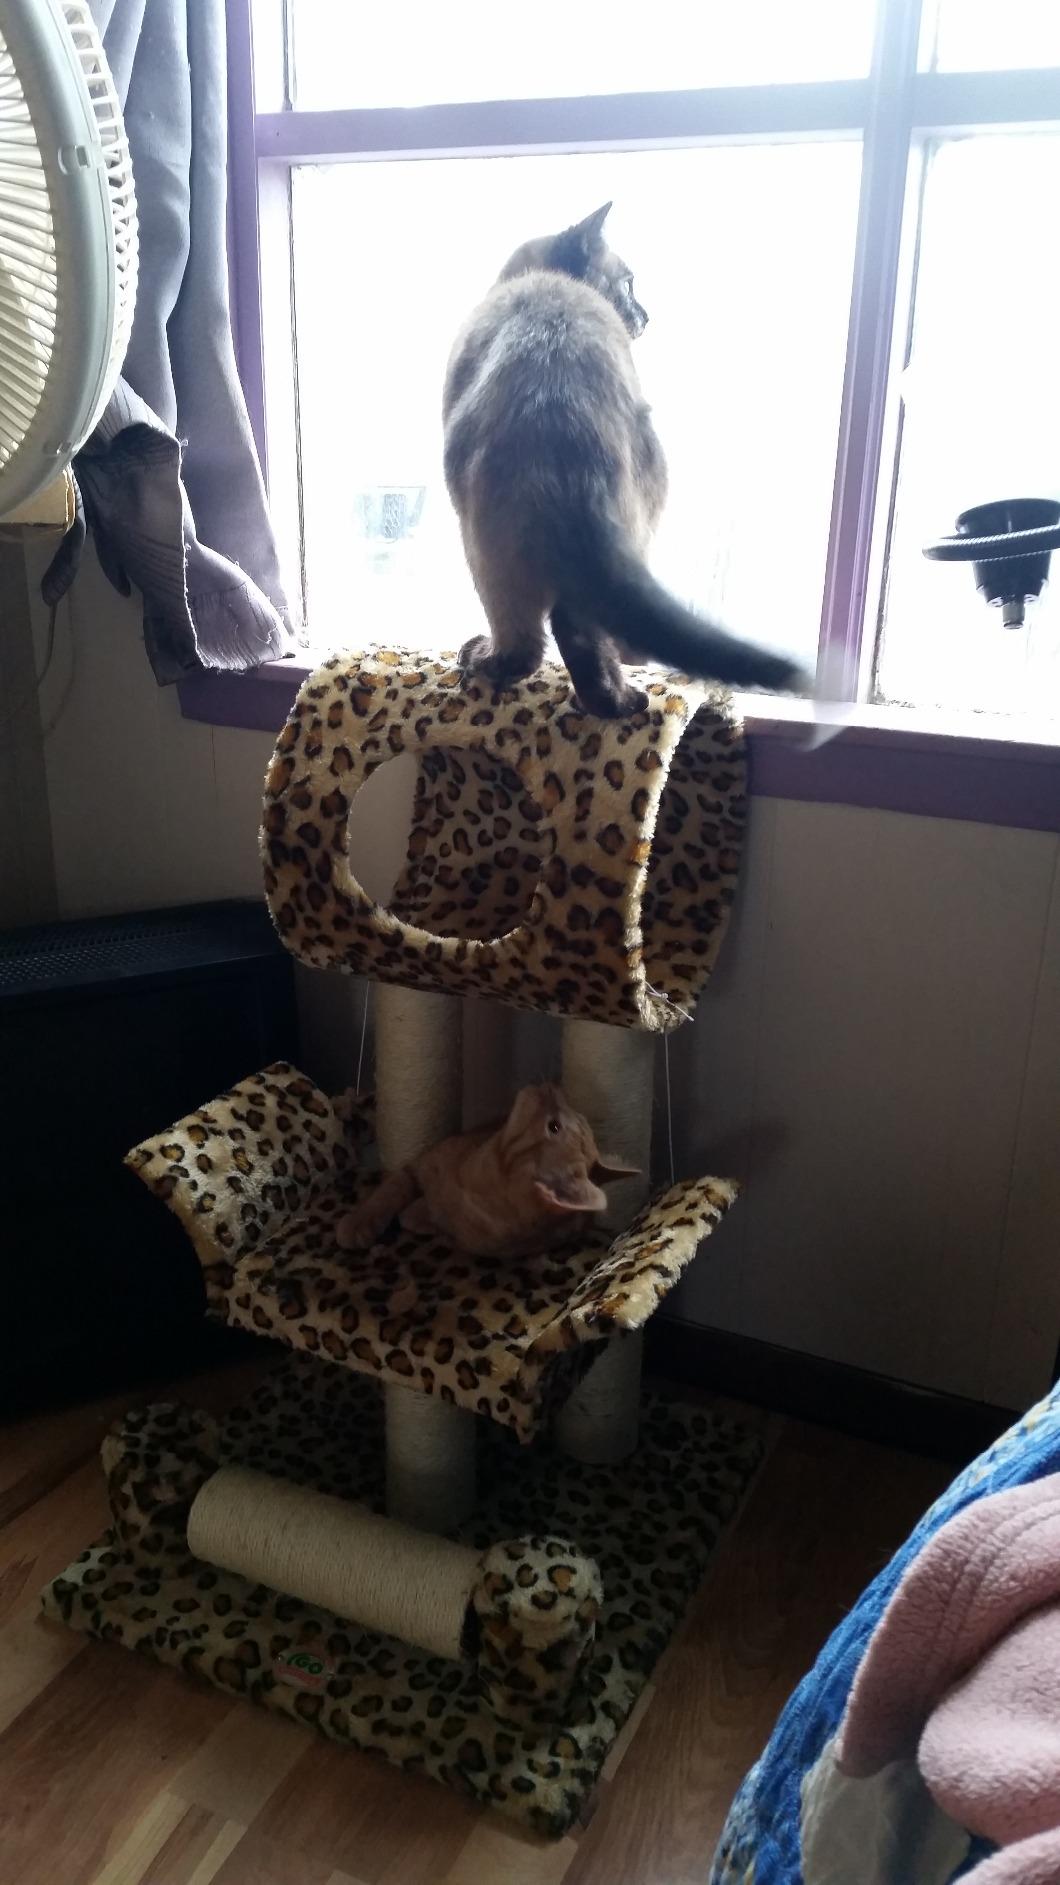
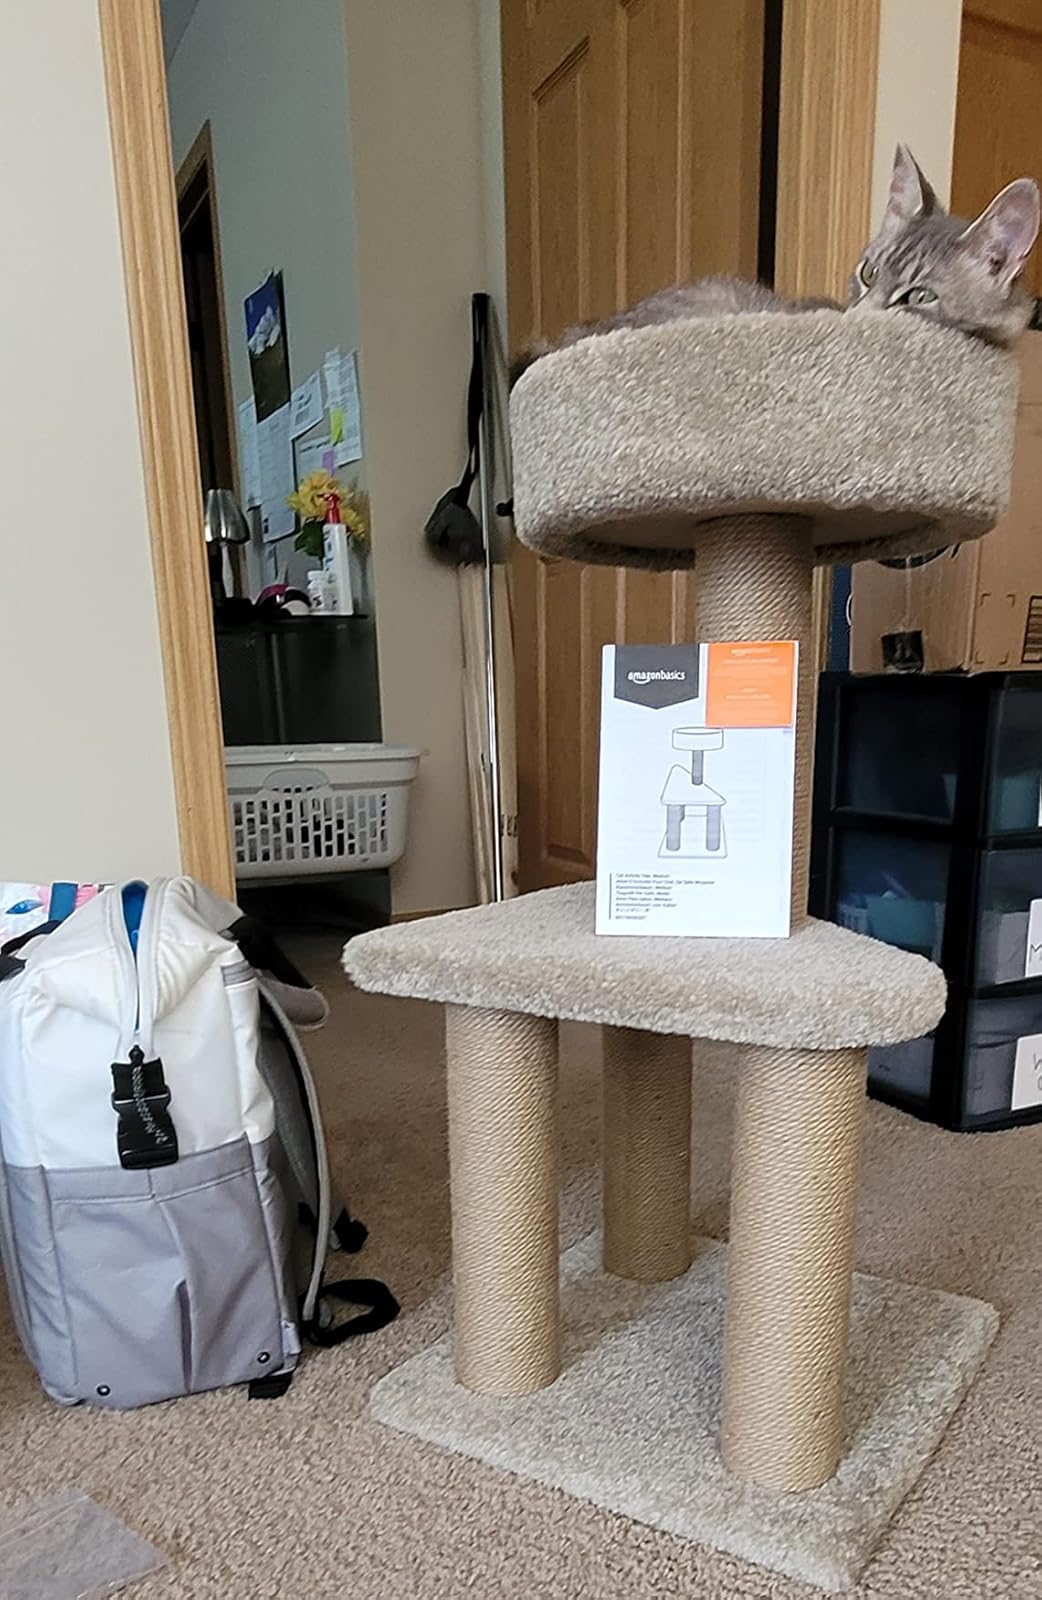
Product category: items_cat tree
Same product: no